FA Cup

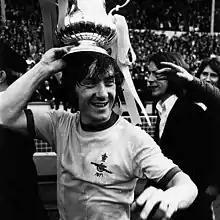
George Armstrong celebrating with the FA Cup trophy following Arsenal's win over Liverpool in the 1971 final.

The winners of the competition are awarded the FA Cup, but do not retain ownership. It is only loaned to the club by the FA; under the current (2015–16) rules it must be returned by 1 March, or earlier if given seven days' notice. Traditionally, the holders had the Cup until the following year's presentation, although more recently the trophy has been taken on publicity tours by the FA in between finals.